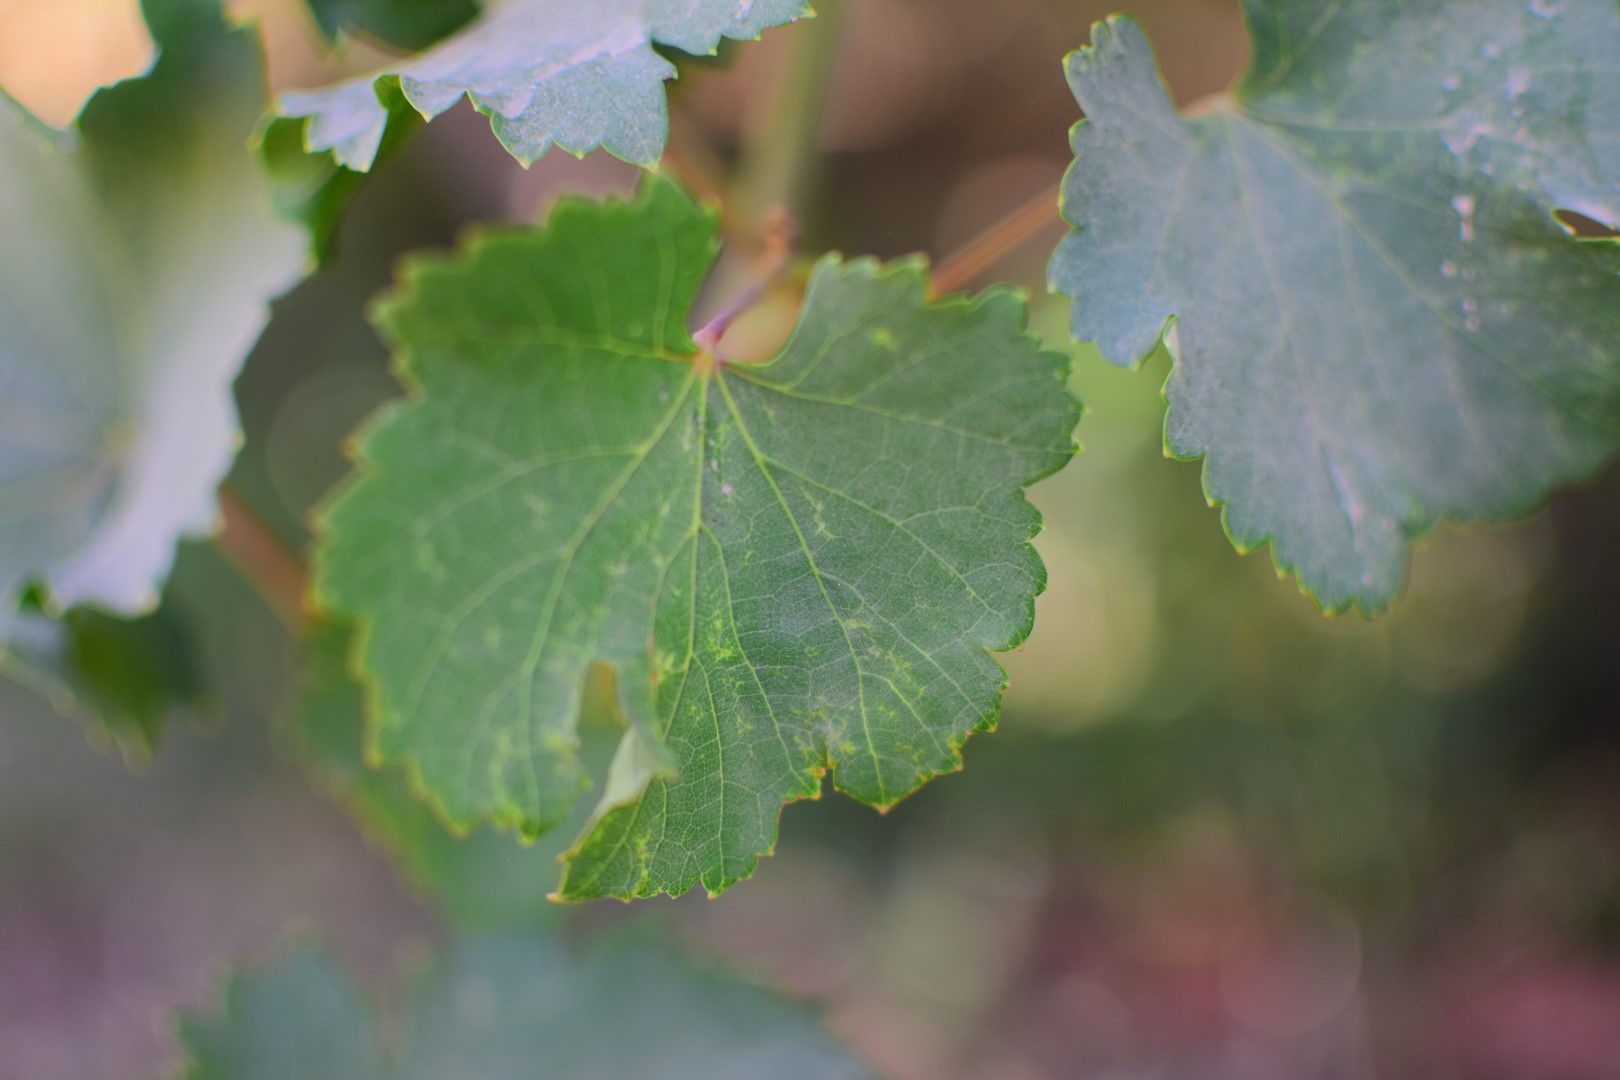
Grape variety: Frinsi